Mark Daley

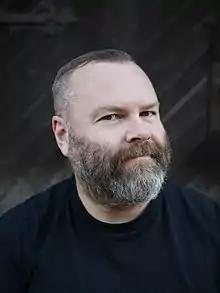
Mark Daley

Daley’s radio career began at the BBC in Northern Ireland in 1983 as a reporter. He switched channels in 1985 to Downtown Radio where he produced and presented his own nighttime Indie music and talk show—exposing new bands. Moving to London, England in the late 1980s, Daley joined BBC Greater London Radio (GLR), the station programmed by Trevor Dann and whose presenter line-up included Chris Evans, Kevin Greening, Janice Long, and Johnnie Walker. Crossing the Atlantic in 1994, Daley became a Disk Jockey at the influential modern rock station WHFS.